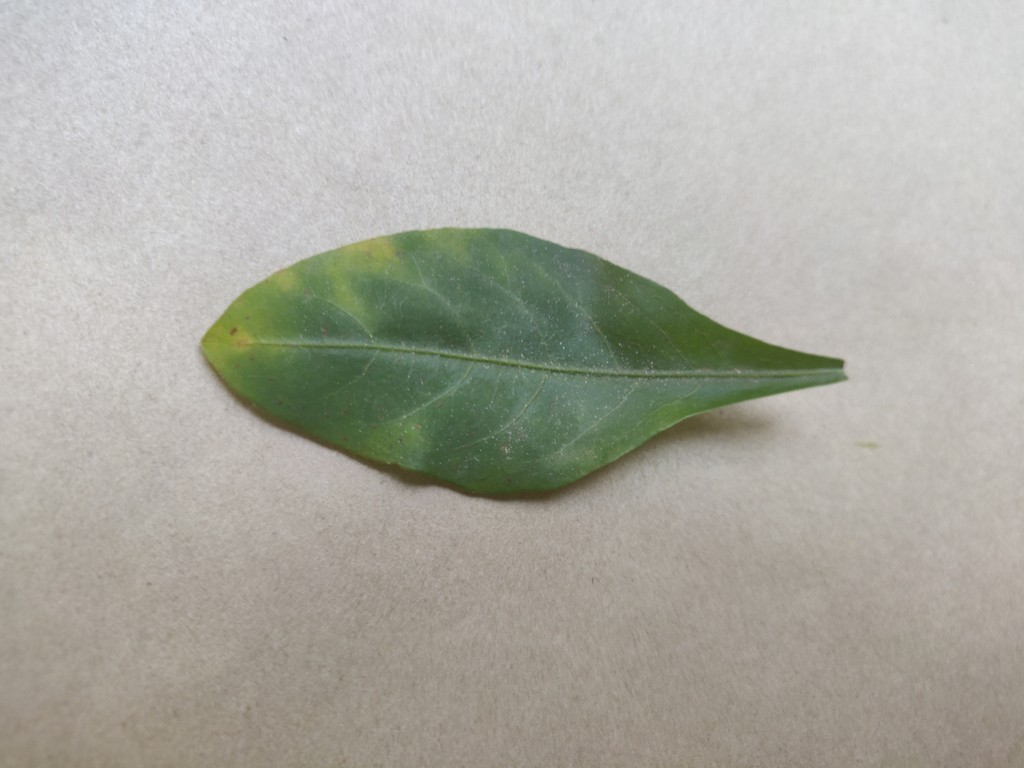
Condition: Unhealthy
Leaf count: single
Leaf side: front